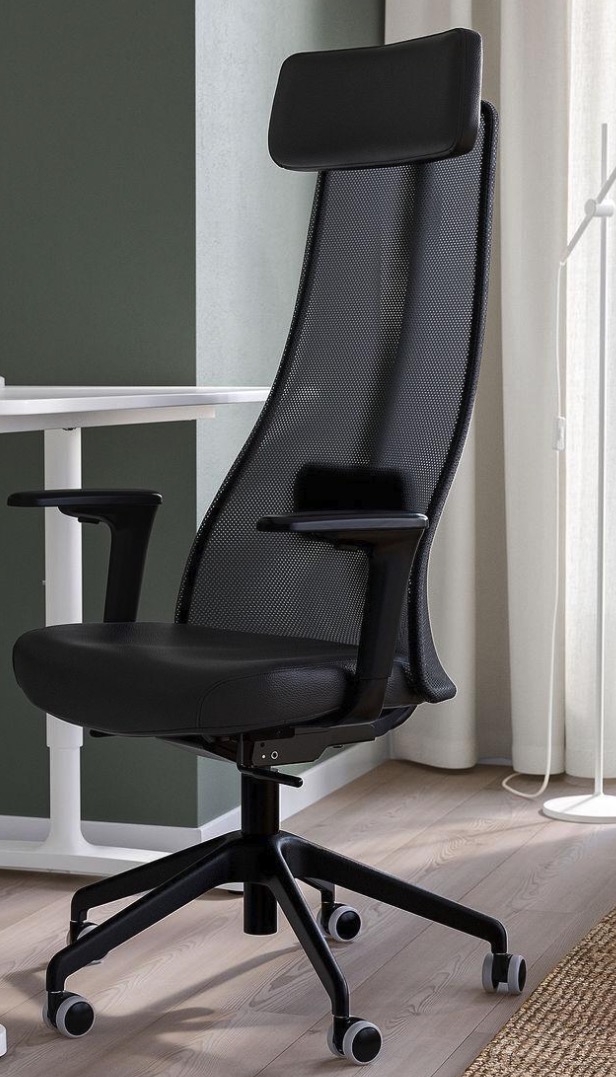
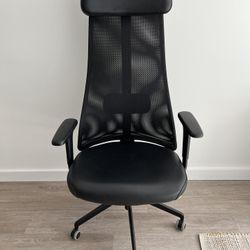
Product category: items_chair
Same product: yes